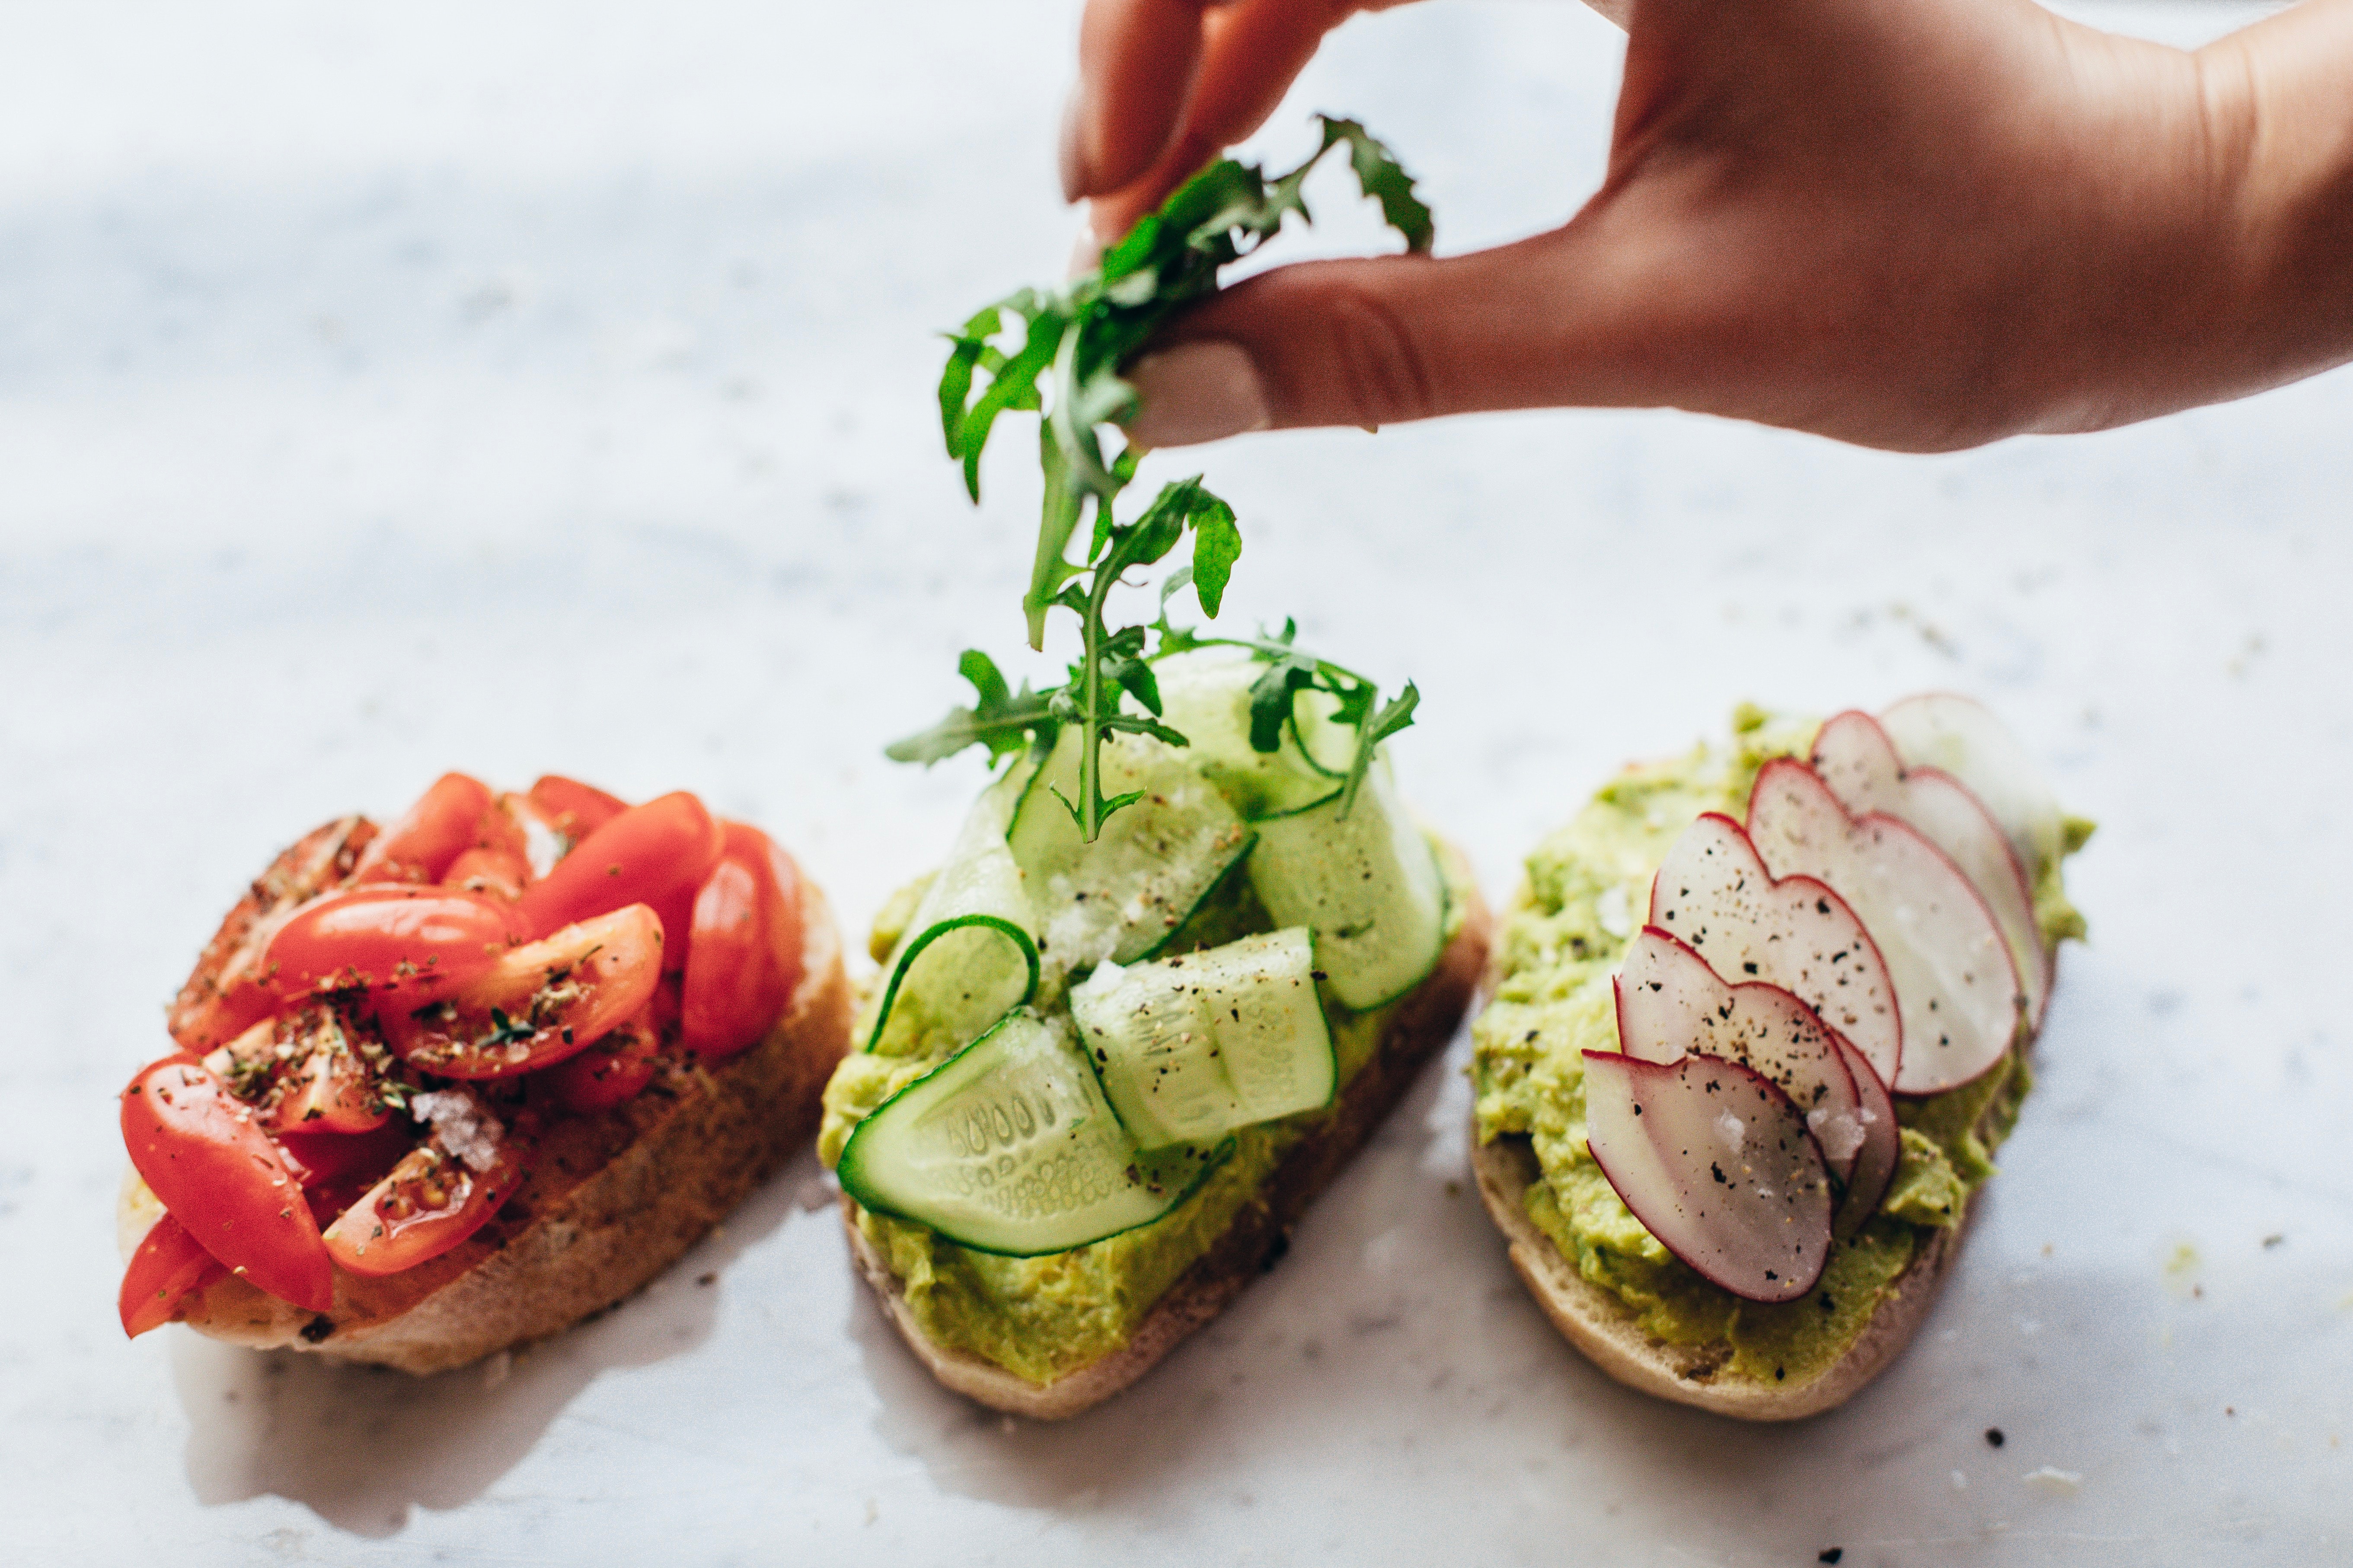
cuisine, food, dish, bruschetta, ingredient, recipe, hors d oeuvre, appetizer, finger food, canape, produce, garnish, antipasto